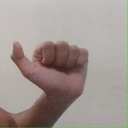
अक्षर: त